Economy of ancient Tamil country

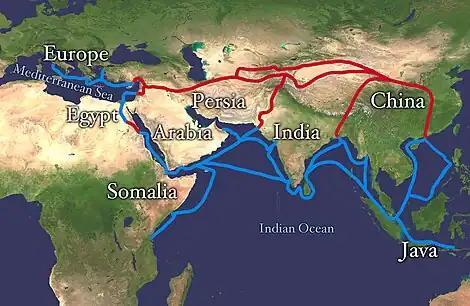
Silk Road map showing ancient trade routes.

Merchants organized themselves into groups called "Sattu" or "Nikamam". Stone inscriptions at Mangulam (c. 200 BCE) and pottery inscriptions found at Kodumanal refer to merchant guilds as "nikamam" and the members of the guilds as "nikamattor". These findings suggest that merchant guilds were established at several industrial and trade centres of ancient Tamil country. Many of these merchant associations acted in union in their public activities. They were autonomous, meaning that they enjoyed freedom from state interference but also suffered from the lack of state backing. Merchants were expected to abide by a code of conduct, which was: "Refuse to take more than your due and never stint giving to others their due". Therefore, they went about running their business by openly announcing the profit they were aiming at, known as "Utiyam". The mercantile community of Tamilakam was aware of elementary banking operations. Lending through houses specializing in monetary transactions and fixation of rates were common. This was, evidently, necessitated by the extensive overseas trade. Accountants were in demand in view of monetary transactions and considerable trading activity. Merchant groups from Madurai and Karur made endowments, or donations, as attested by inscriptions found in Alagarmalai (c. 1st century BCE) and Pugalur (c. 3rd century CE). These inscriptions also mention that the various commodities traded by such merchants included cloth, salt, oil, plowshares, sugar and gold.